Shepseskare

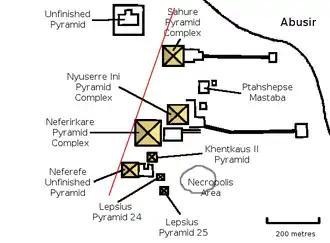
Plan of the necropolis of Abusir showing the alignment of the pyramids of Sahure, Neferirkare Kakai and Neferefre on an axis pointing to Heliopolis. The pyramid attributed to Shepseskare is off this alignment, somewhat to the North.

The Saqqara Tablet records Shepseskare as the successor of Neferirkare Kakai and the predecessor of Neferefre, which became the traditional opinion among Egyptologists. Following discoveries in the early 1980s, the Czech Egyptologist Miroslav Verner advocates the hypothesis that Shepseskare succeeded, rather than preceded, Neferefre.